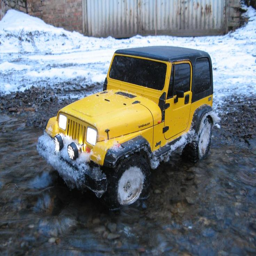
automobile model before a long time ago , i saw one of this and up to now i still relish whenever i see it